Hollywood Potato Chip

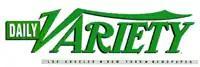
The original lettering on the album's cover parodied the logo of "Variety", resulting in a legal controversy.

The Vandals planned a benefit show to raise money to cover their legal fees, and considered legal action against "Variety" to lift the injunction against use of the original logo: "After reading the public filing against us by the "Daily Variety" it is clear they are abusing this injunction to shake us down for money, and by filing against us when there are no prohibited images on any sites under our control, they have breached the settlement agreement between us. We did not agree to be responsible for third party distributors of this product. That was clear in the settlement agreement." The band promised two tickets to the benefit to anyone who was able to notify them of a usage of the "Variety"-mocking logo on a site under the band's control. In April 2011 The Vandals successfully petitioned to have the case moved from Delaware to California. The band used their website to taunt "Variety" lawyer Henry Horbaczewski and editor Peter Bart, saying "The Plaintiffs should all be ashamed and it is the Vandals' opinion that ["Variety"'s lawyers] are liable for malpractice damages by ruining their client's reputation in a frivolous attempt to act like Godzilla when it comes to hoarding their precious font and inhibiting protected free speech." "Variety" agreed to drop the case in February 2012. Bassist Joe Escalante, who has a background as an entertainment lawyer and represented The Vandals in the lawsuit, called it "the worst thing that's ever happened to me, and to the band, and the hardest thing I've ever done. However, the crash course in federal court litigation made me a better lawyer."